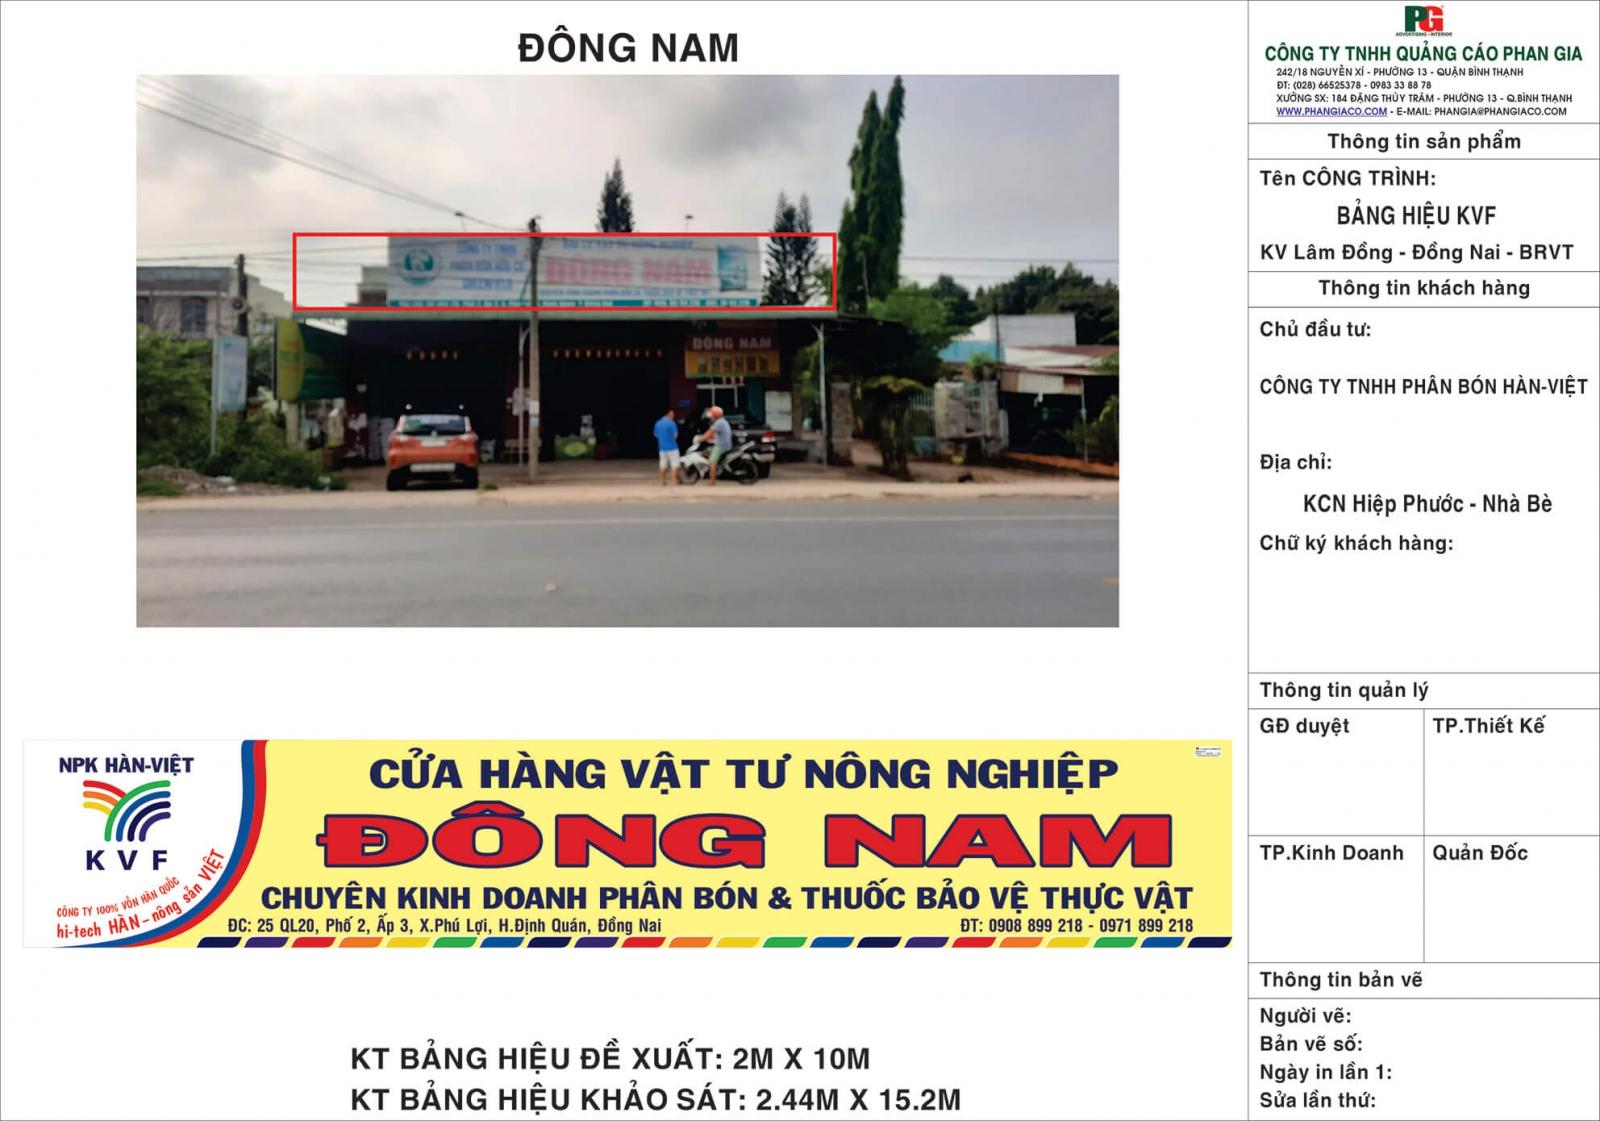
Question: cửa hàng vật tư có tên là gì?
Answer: cửa hàng vật tư có tên là đông nam